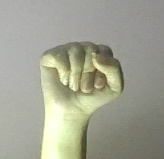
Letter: saad